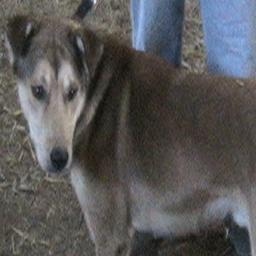
Animal: dogs